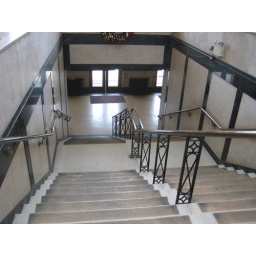
Lancaster Train Station stairs to waiting room Pennsylvania Station in Lancaster PA transportation architecture railroad train bus profile Amtrak